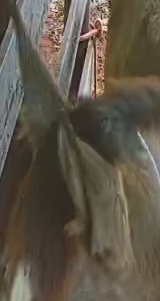
Face region: ears (position_of_ears)
Pain indicator: not_present